Arab Socialist Ba'ath Party – Iraq Region

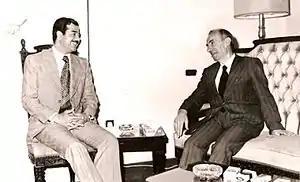
Iraqi President Saddam Hussein with Ba'ath Party founder Michel Aflaq in 1979

At the time of the 1968 coup, only 5,000 people were members; by the late 1970s, membership had increased to 1.2 million. In 1974, the Iraqi Ba'athists formed the National Progressive Front to broaden support for the government's initiatives. Wrangling within the party continued, and the government periodically purged its dissident members, including Fuad al-Rikabi, the party's first secretary-general of the Regional Command. Emerging as the party strongman, Hussein used his growing power to push al-Bakr aside in 1979 and ruled Iraq until the 2003 Invasion of Iraq.